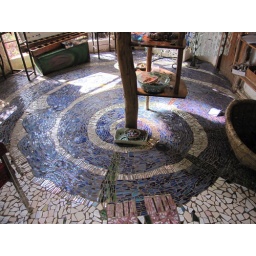
glass mosaic floor in the shop